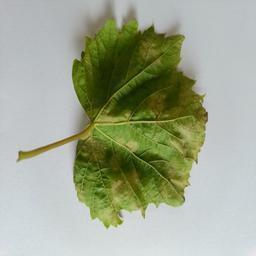
Label: Downy Mildew